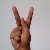
The image shows a hand gesture representing the letter 'K' in Indian Sign Language.